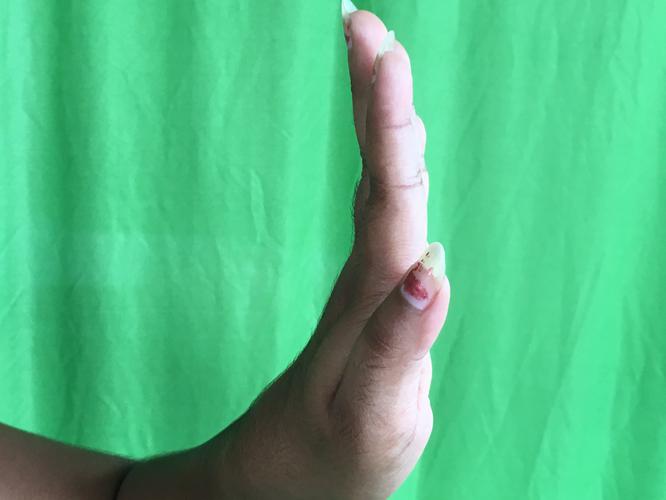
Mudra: Pathaka
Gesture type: single_hand